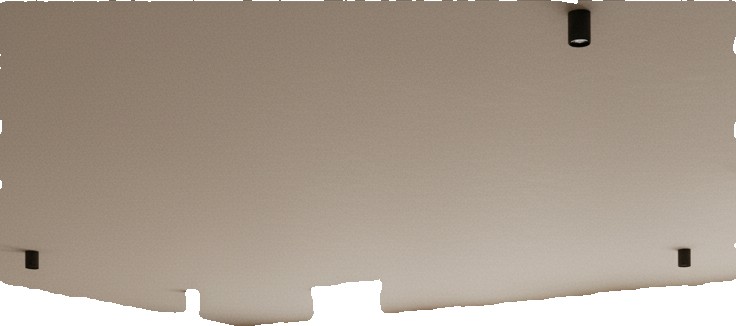
Surface category: ceiling